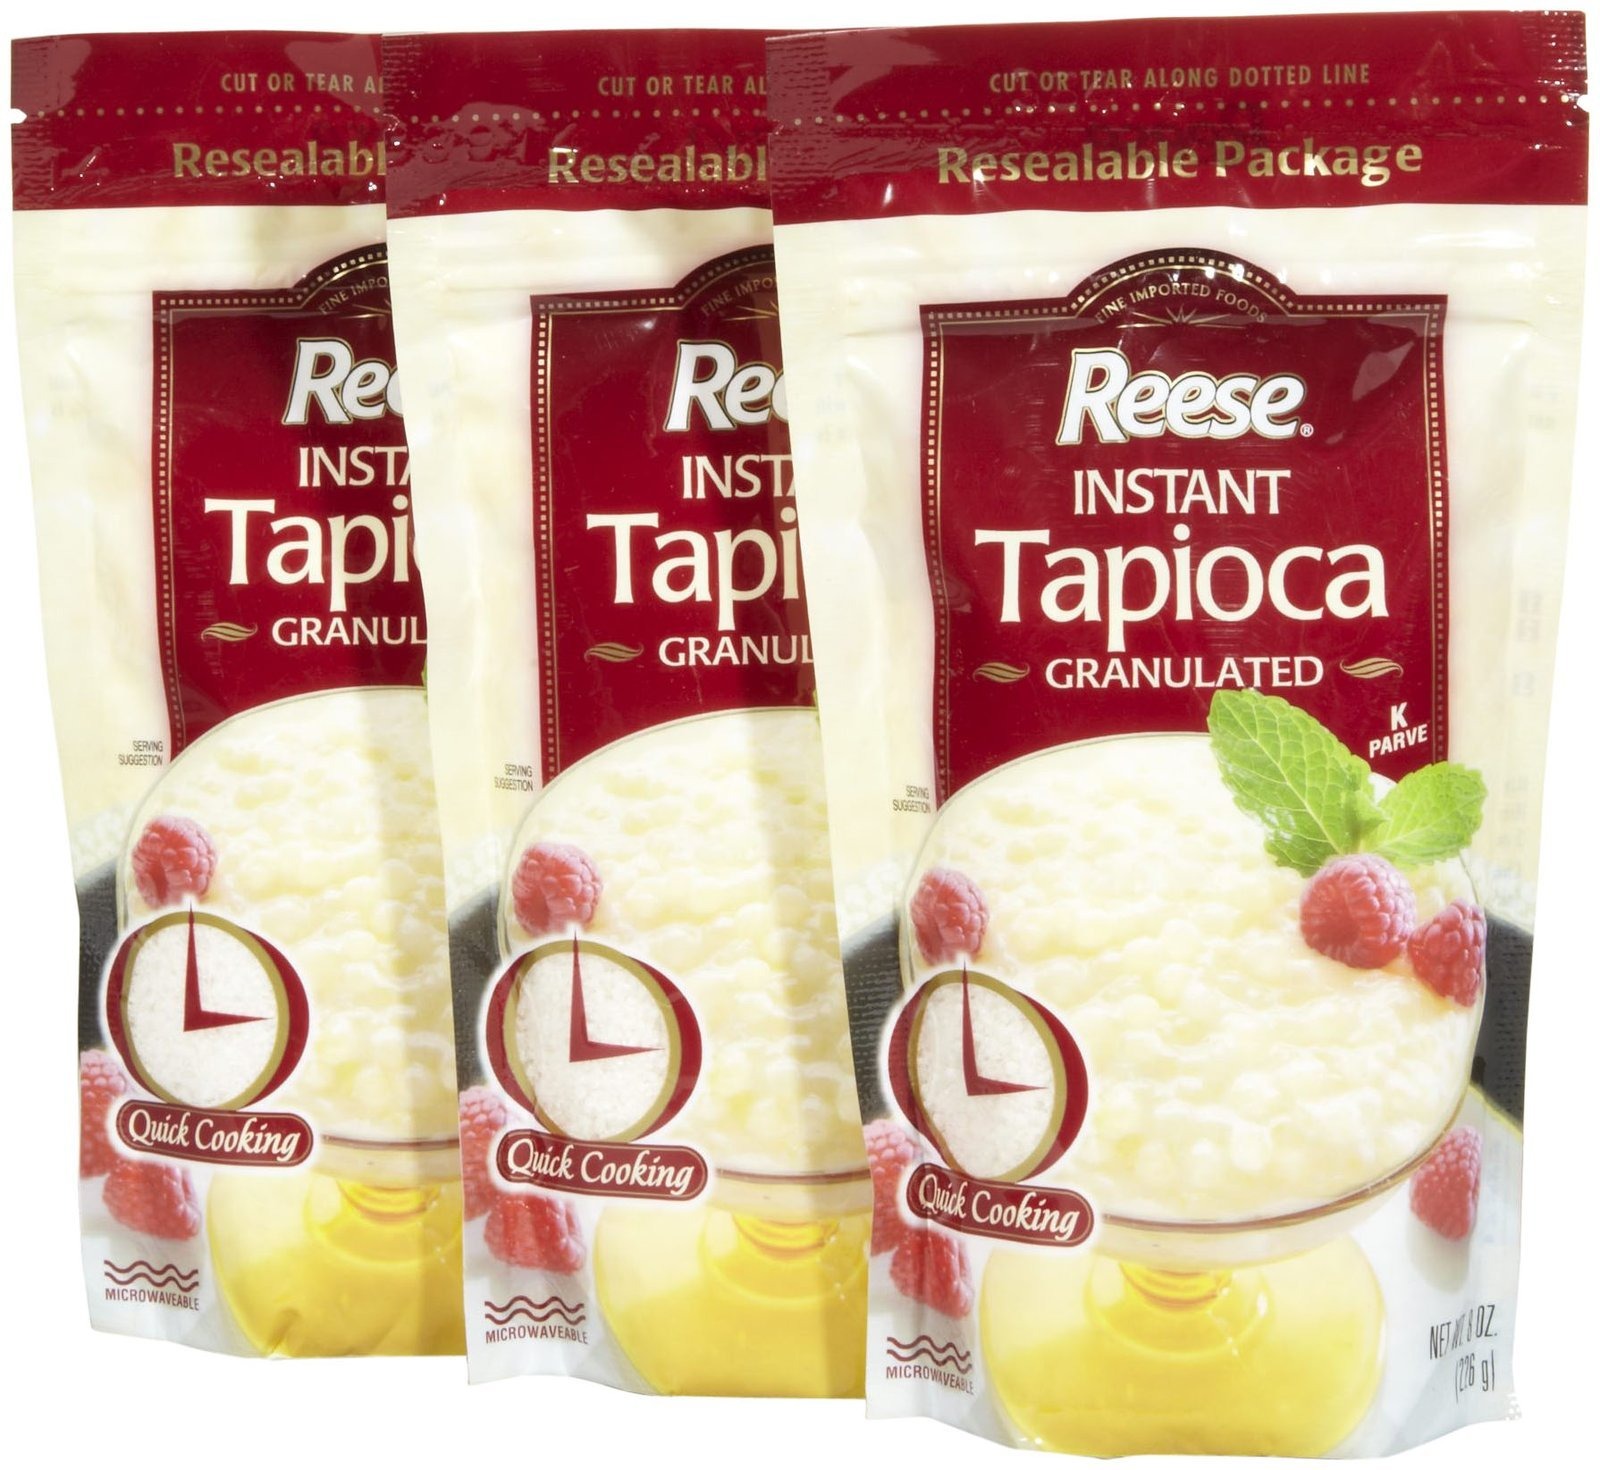
Item Name: Reese Instant Granulated Tapioca-8 Oz-3 Pack
Value: 3.0
Unit: Count

Price: 8.05